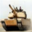
Label: tank